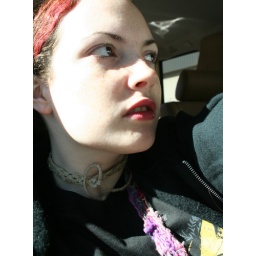
me in the car on the way to see MSI, a six hour road trip, oh yes